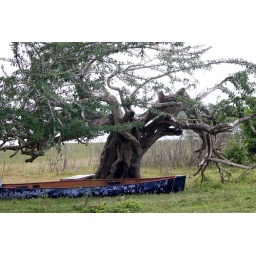
A beached row boat under a tree. Picture taken at a bird sanctuary in Belize.